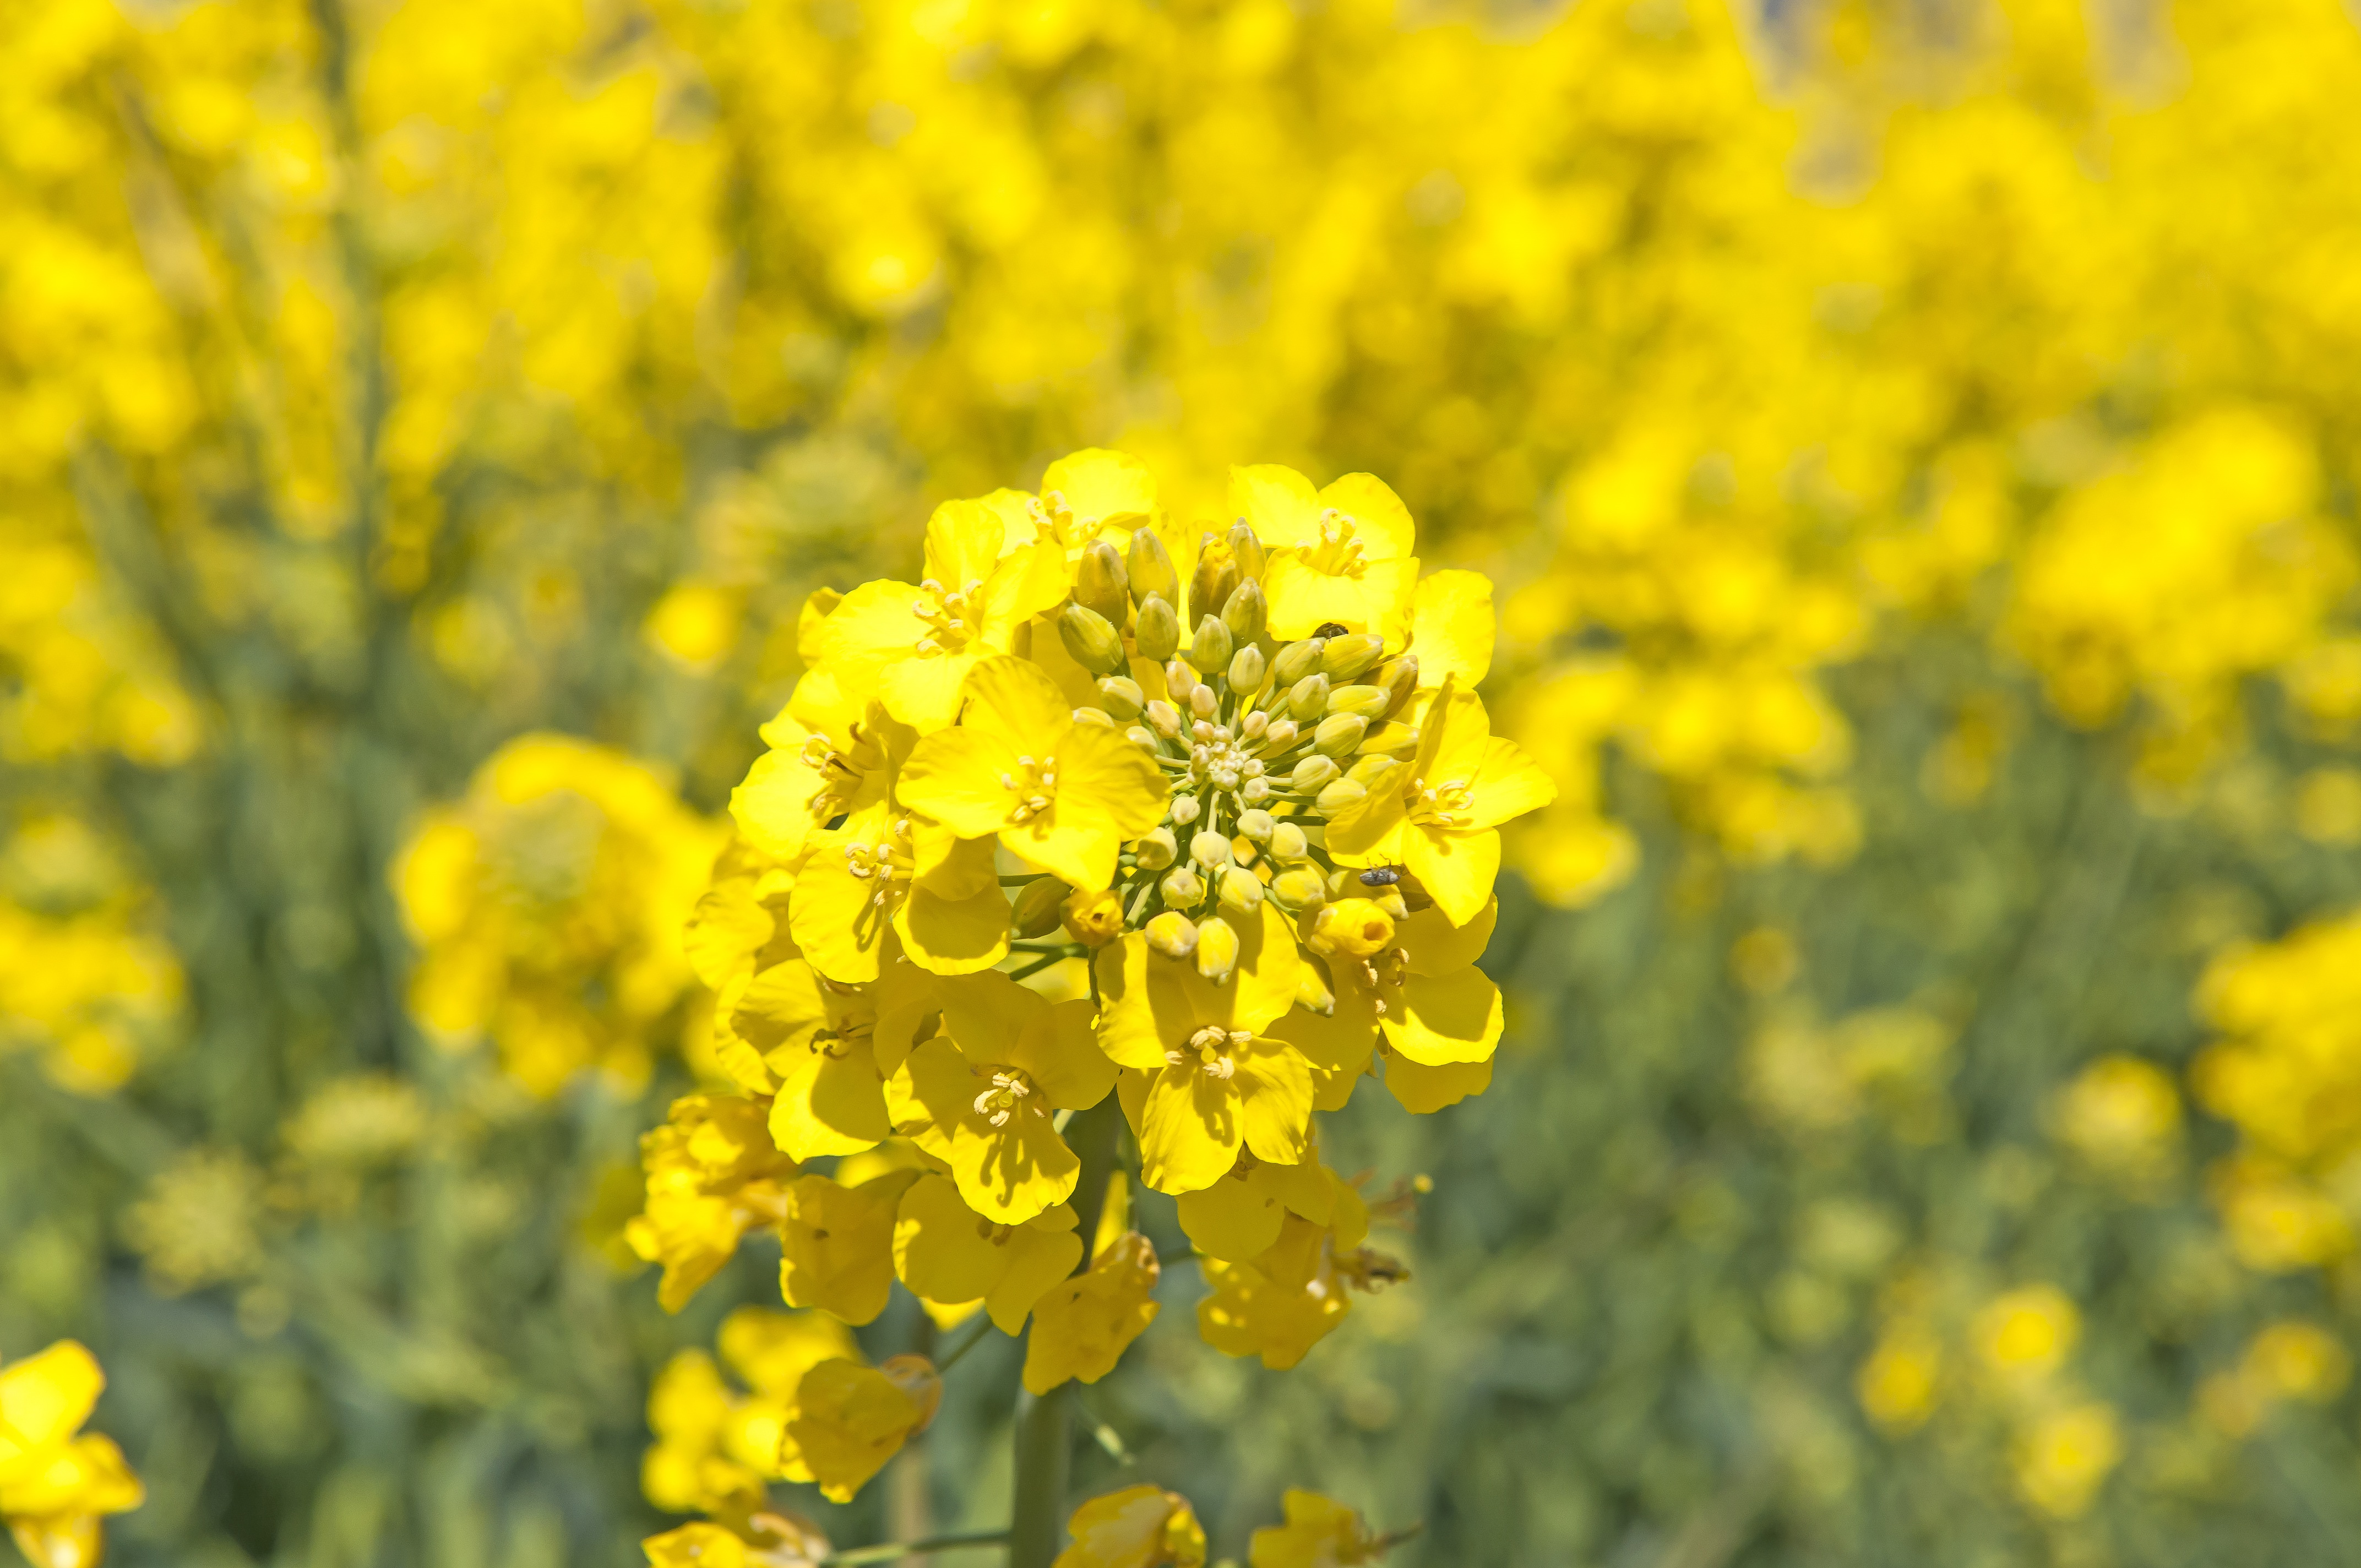
plant, field, meadow, flower, summer, food, produce, vegetable, yellow, rapeseed, wildflower, bed, landscapes, canola, mustard, brassica, macro photography, flowering plant, oilseeds, yellow fields, land plant, mustard plant, mustard and cabbage family, brassica rapa